Malladi Venkata Satyanarayana Rao

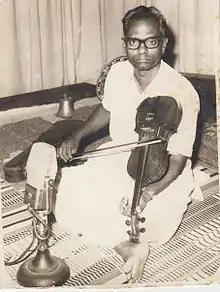
Malladi Venkata Satyanarayana Rao in 1980

Malladi Venkata Satyanarayana Rao (మల్లాది వెంకట సత్యనారాయణ రావు) (6 May 1932 – 1 November 1996) was a violinist and radio artist, honoured with the title "Sangeetha Kalanidhi".